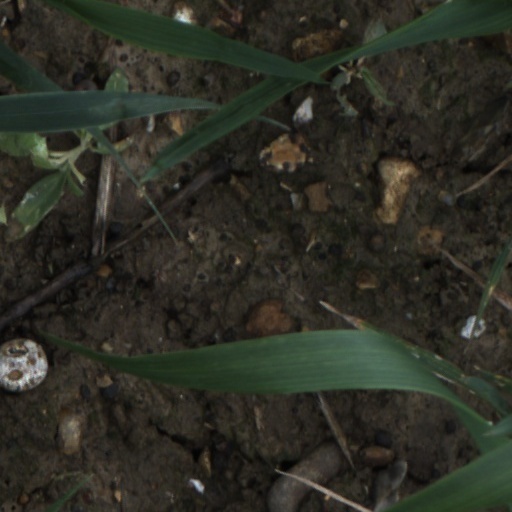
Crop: wheat